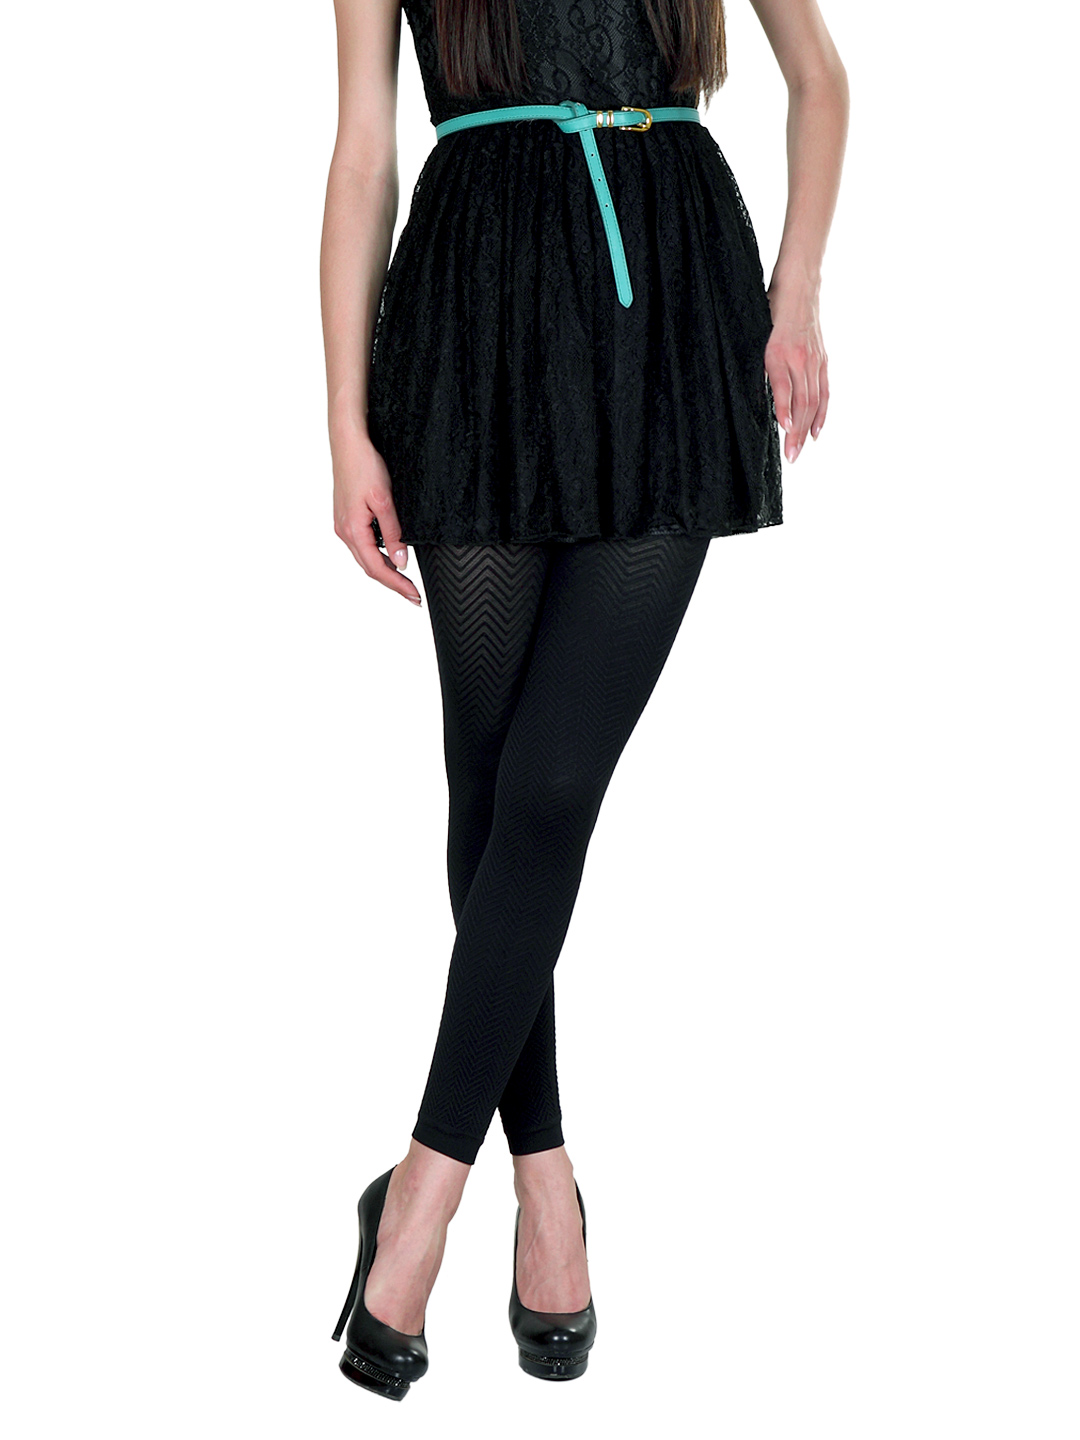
Femella Women Black Stockings
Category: Apparel / Bottomwear / Stockings
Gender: Women
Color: Black
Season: Summer 2012
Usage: Casual